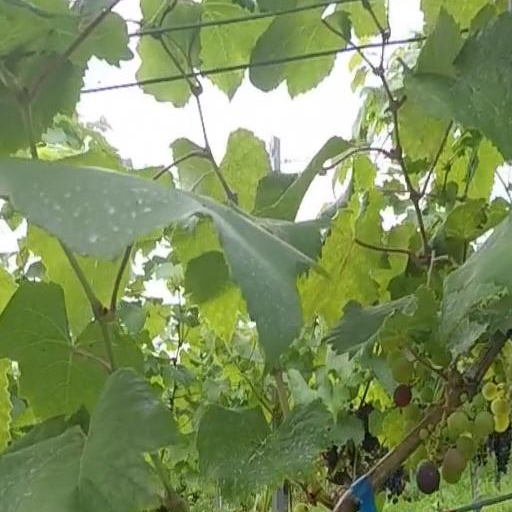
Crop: grape